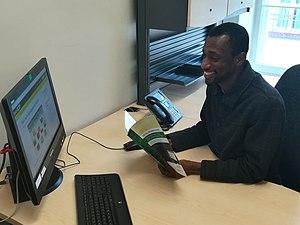
Objectif 2030 est une initiative mise en place par l'Organisation internationale de la francophonie à travers son organe subsidiaire, l'Institut de la Francophonie pour le développement durable, et sa représentation permanente auprès des Nations unies à New York pour soutenir la mise en œuvre des objectifs de développement durable dans l'espace francophone. Dédiée aux acteurs non étatiques, elle vise à favoriser des progrès concrets en matière de développement durable par l'information, l'appui aux actions et solutions novatrices qui allient inclusion sociale, progrès économique et protection de la planète de même que le partage de bonnes pratiques.